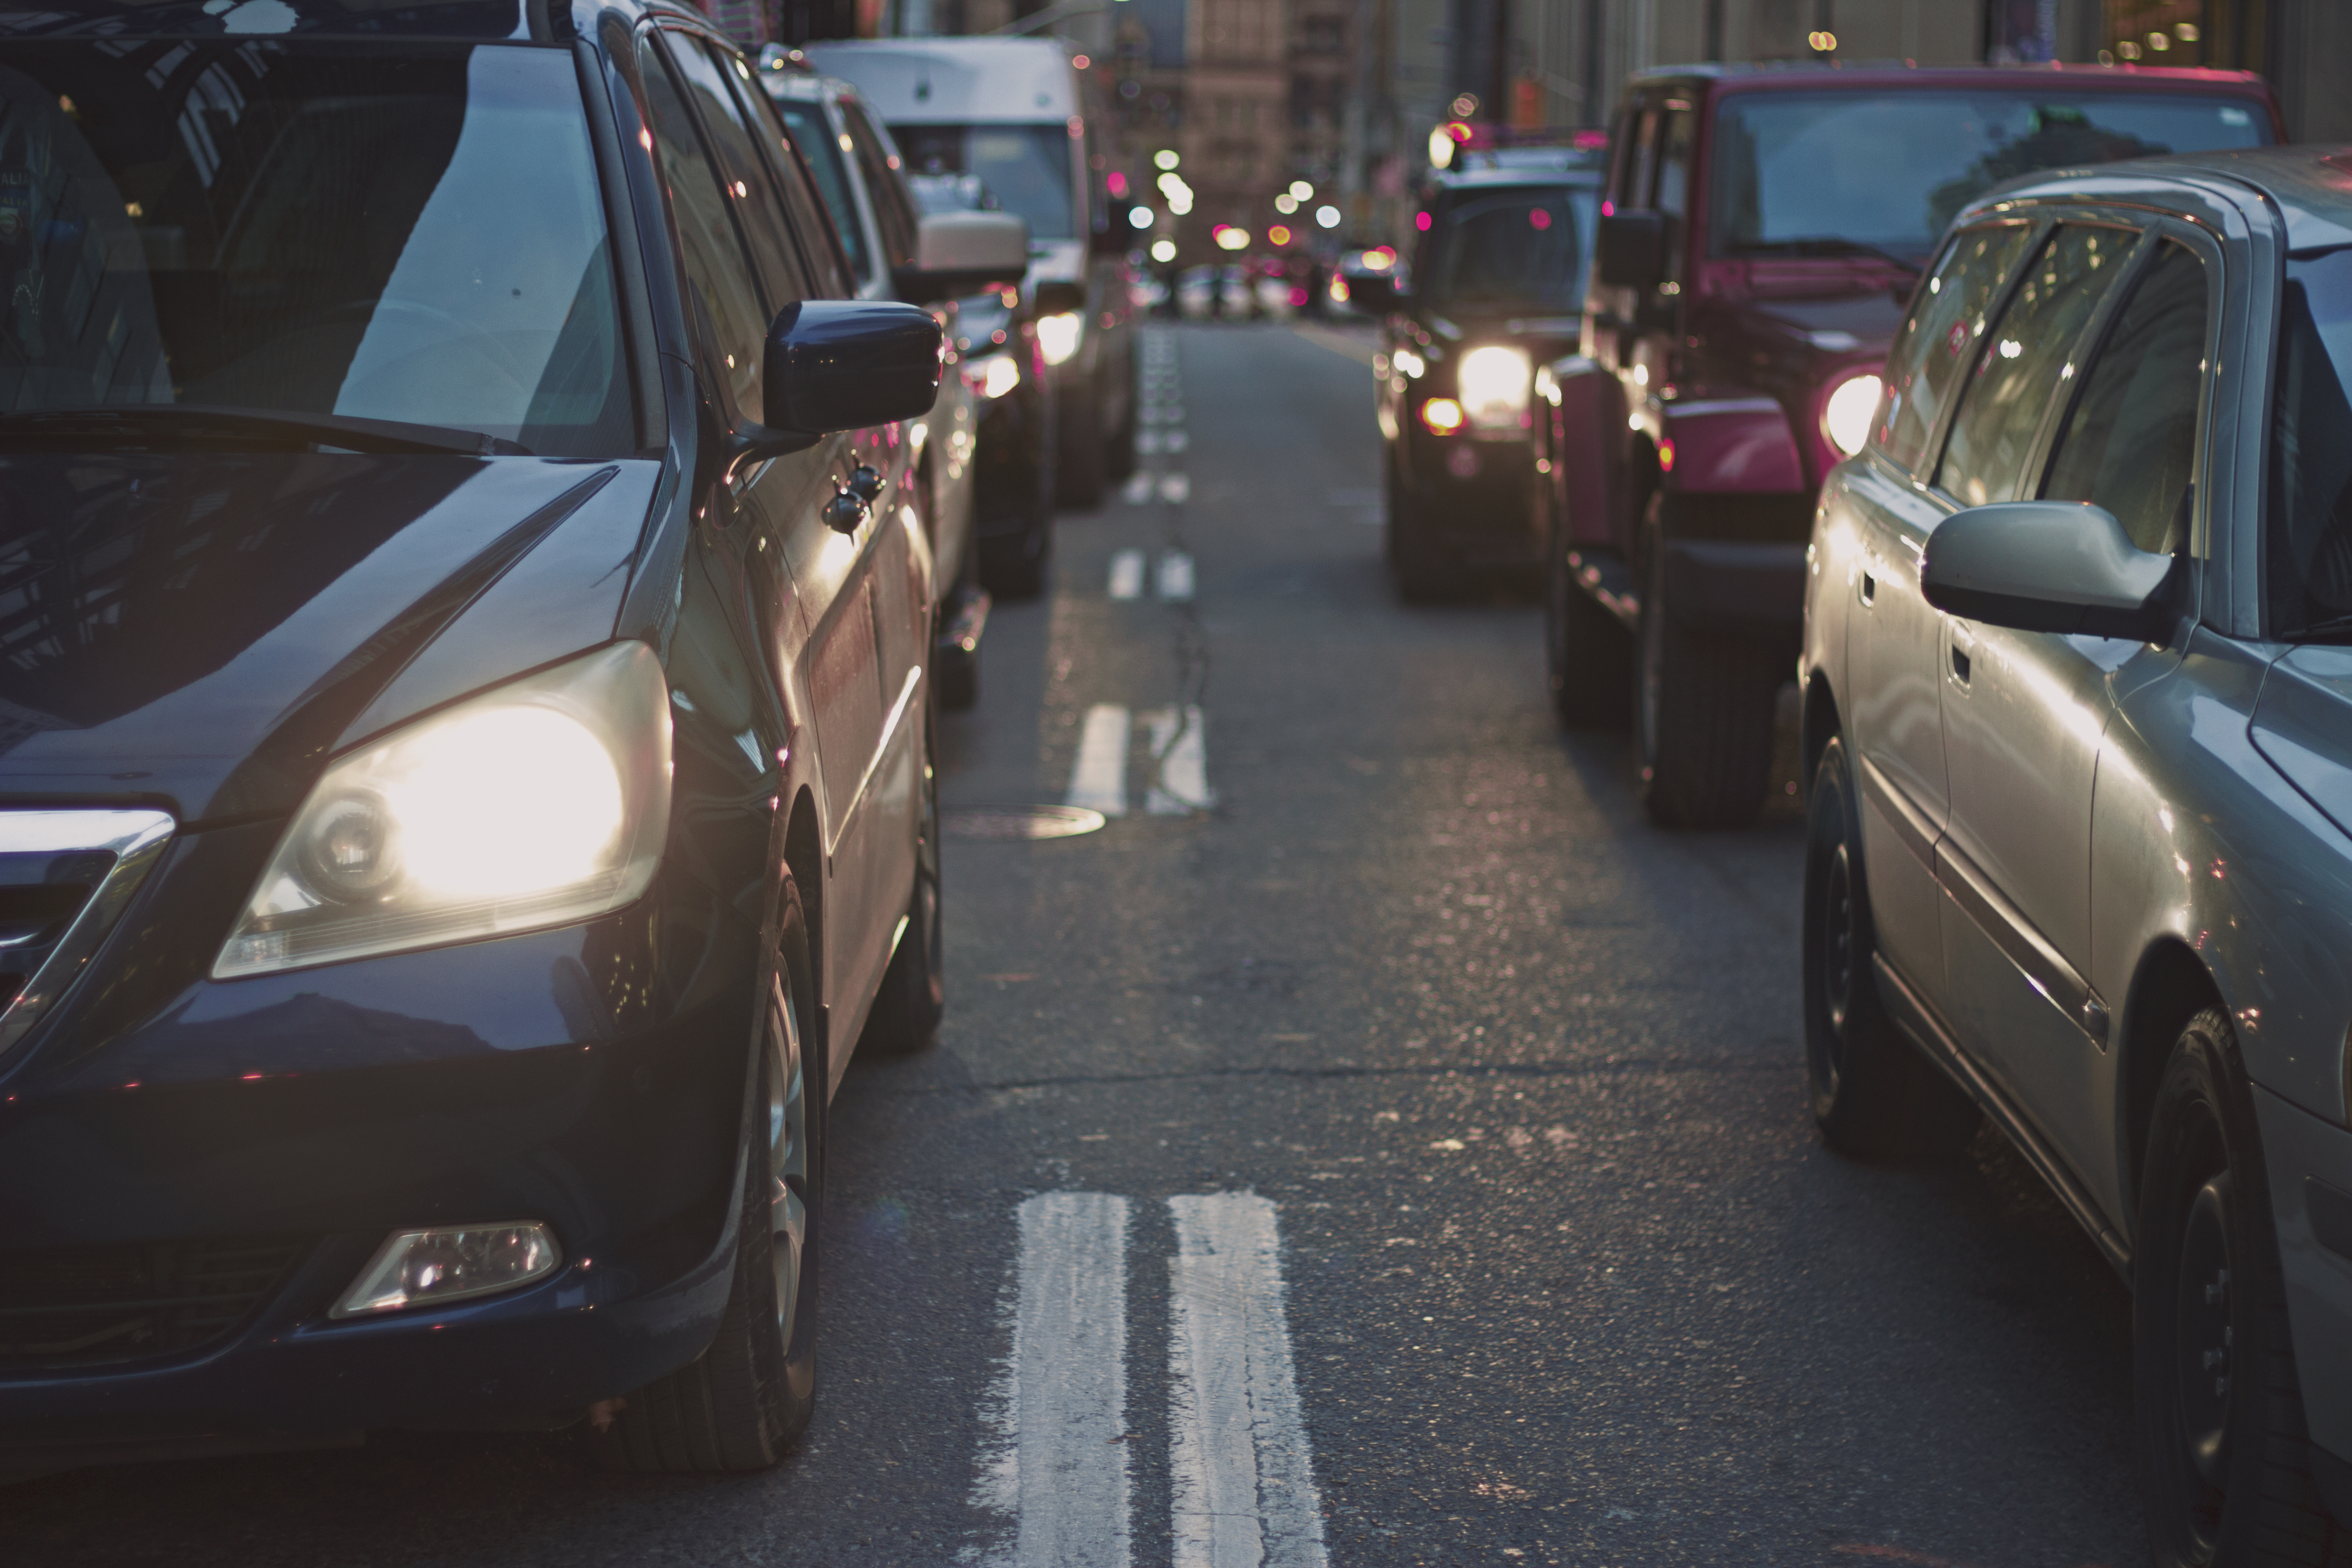
outdoor, traffic, street, car, driving, travel, taxi, transportation, vehicle, intersection, motor vehicle, publicdomain, headlights, automobiles, cars, automobile make, compact car, vehicle registration plate